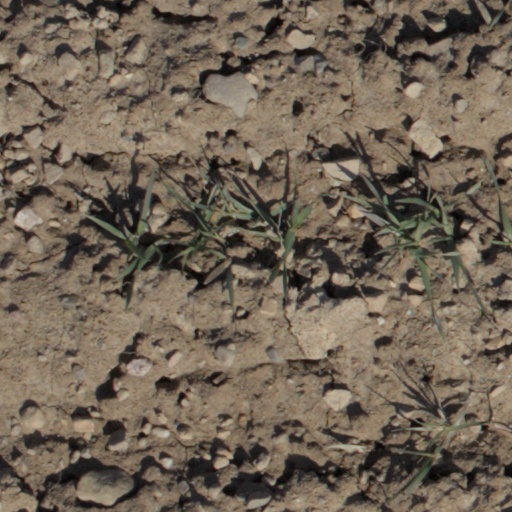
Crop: wheat